Odeon Theater (Tucumcari, New Mexico)

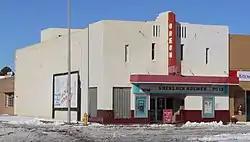

The Odeon Theater in Tucumcari, New Mexico is a distinctive Art Deco landmark. It is located on South 2nd Street a few blocks from the town's railroad depot. The theater was built in 1936, and was listed on the National Register of Historic Places on January 17, 2007.